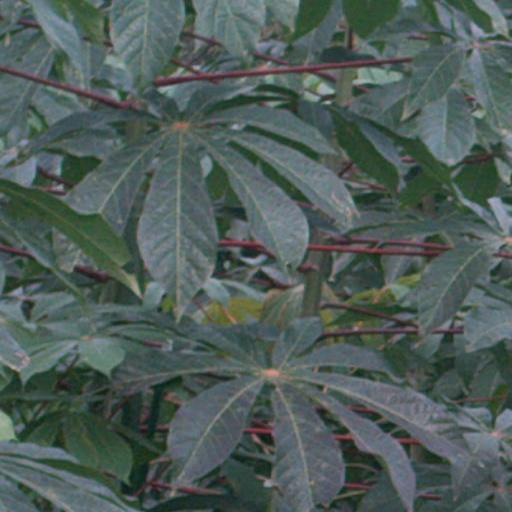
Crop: cassava